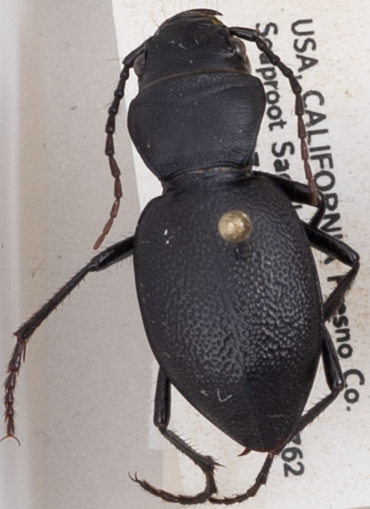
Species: Omus californicus
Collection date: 2019-04-24
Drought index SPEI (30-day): -0.27
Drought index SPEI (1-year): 0.17
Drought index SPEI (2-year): -0.32